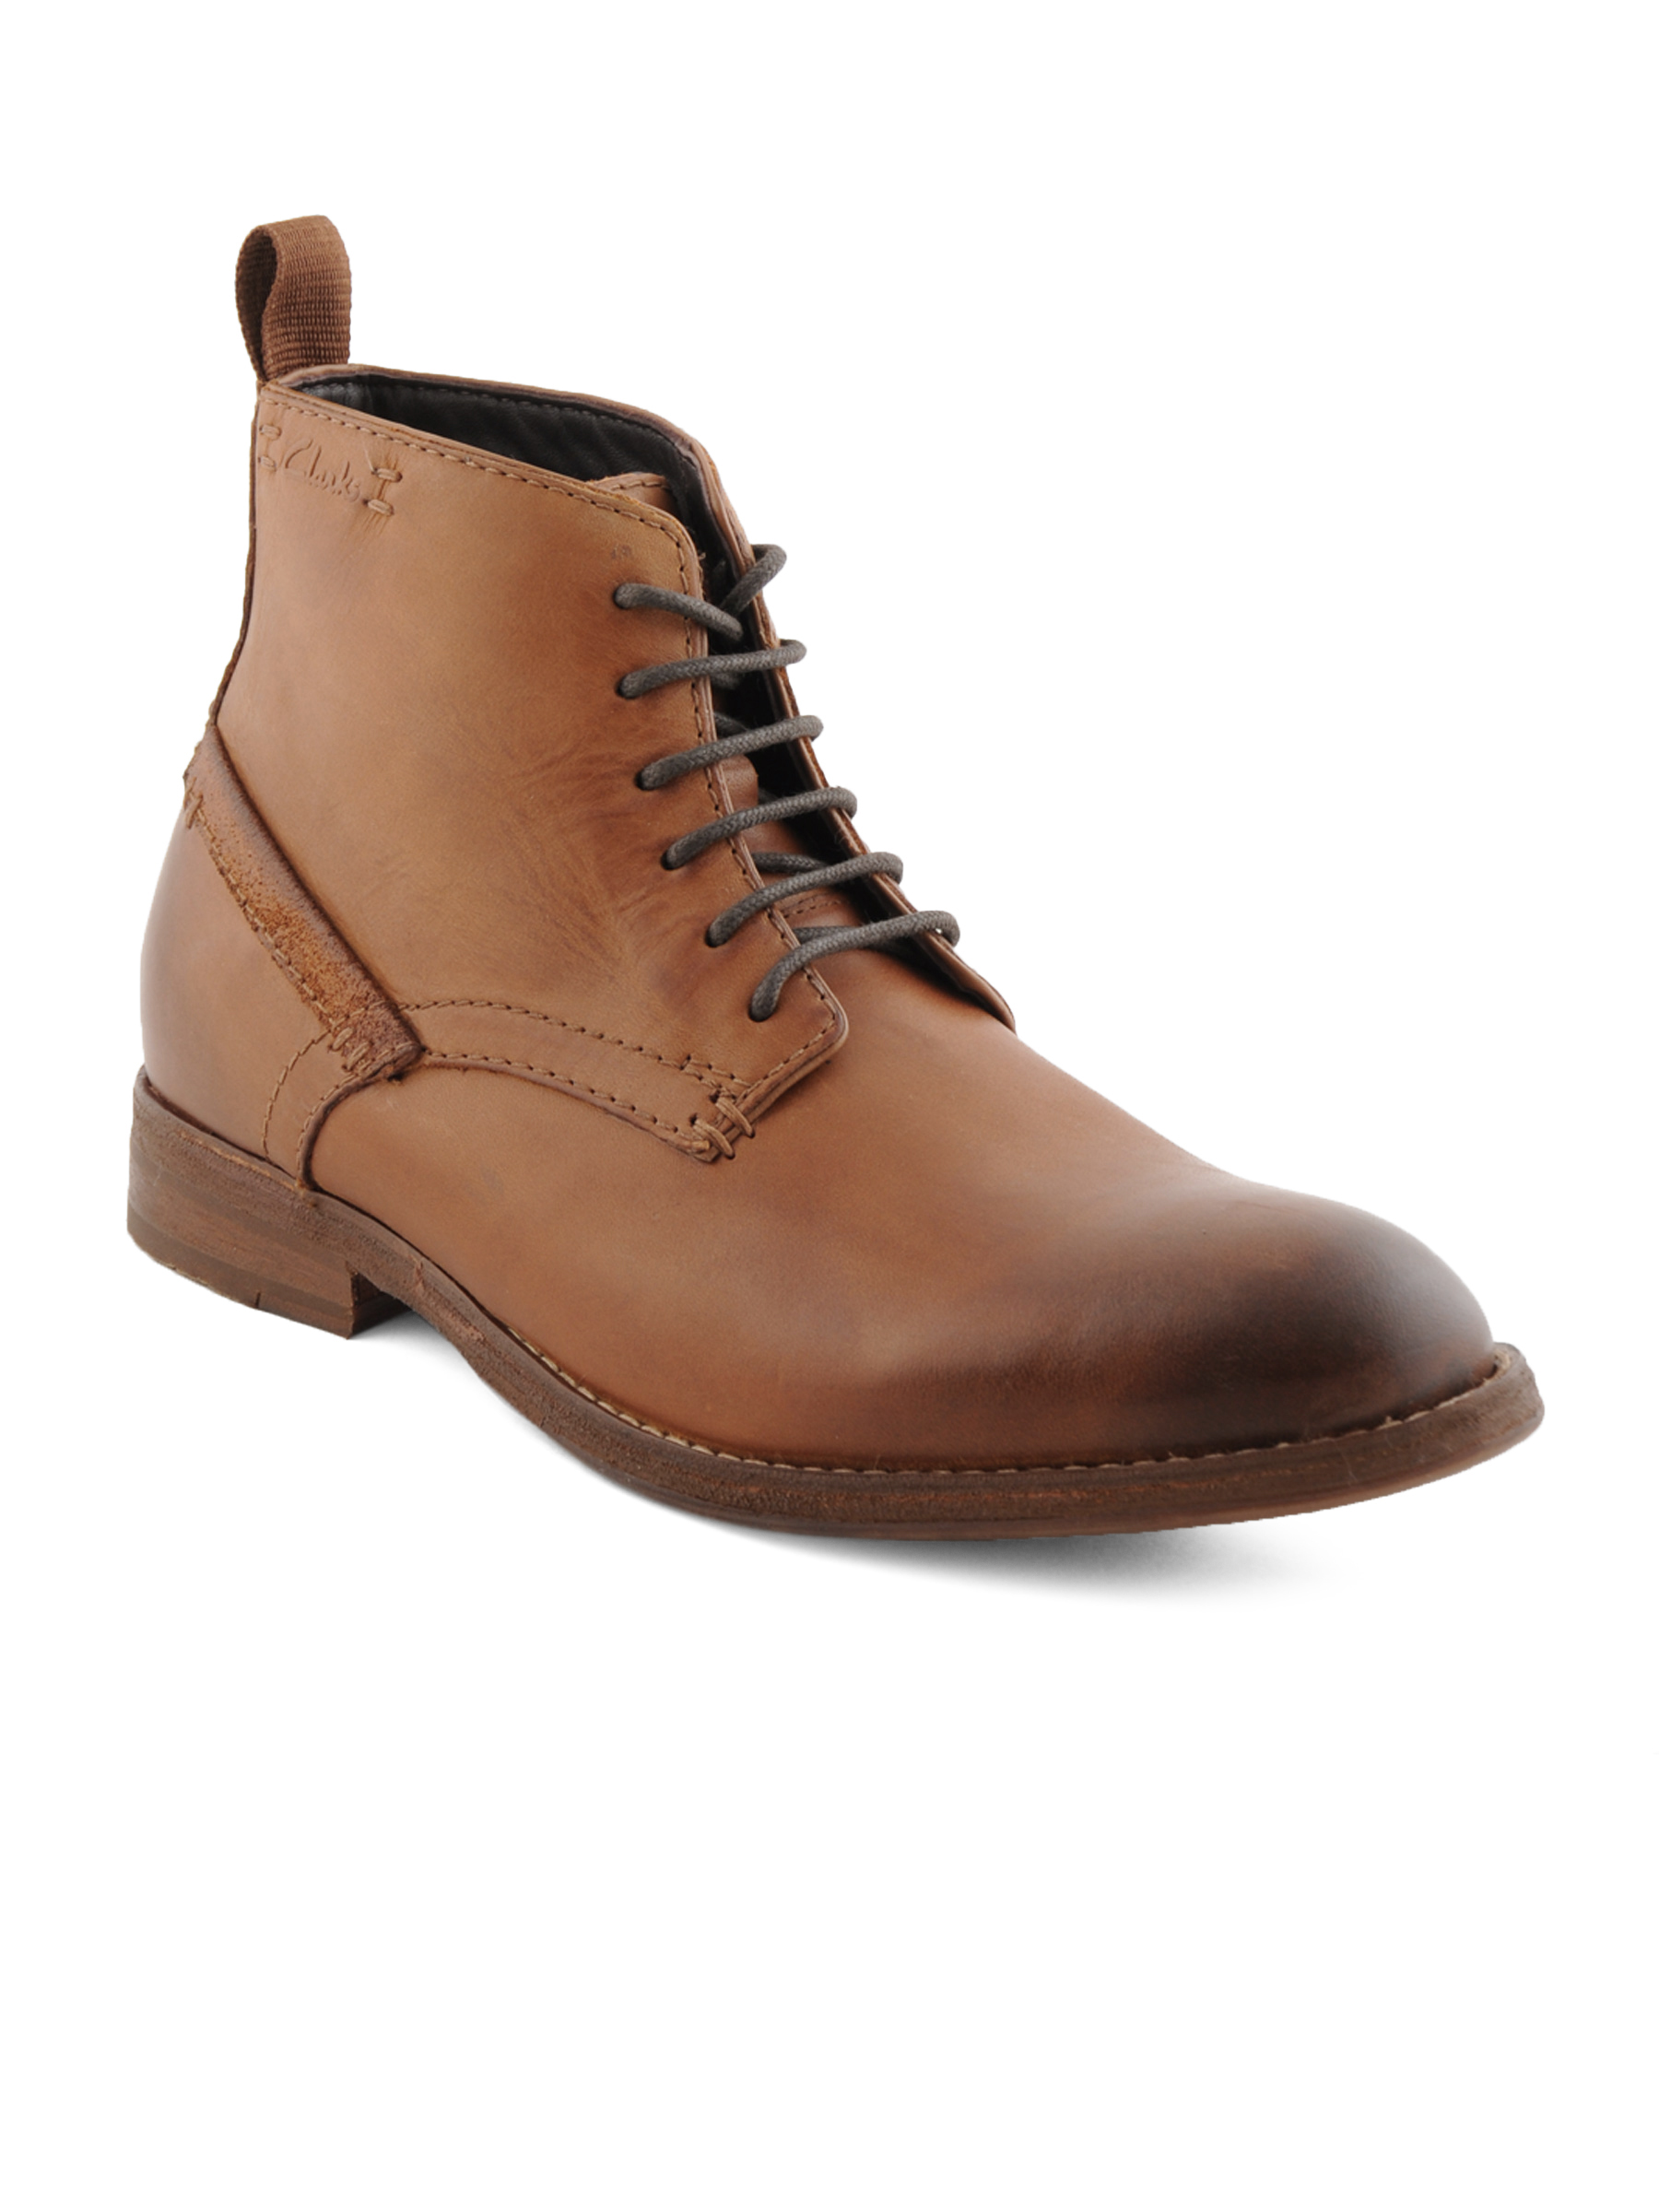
Clarks Men Gofor Life Brown Casual Shoe
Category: Footwear / Shoes / Casual Shoes
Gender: Men
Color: Brown
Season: Summer 2011
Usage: Casual